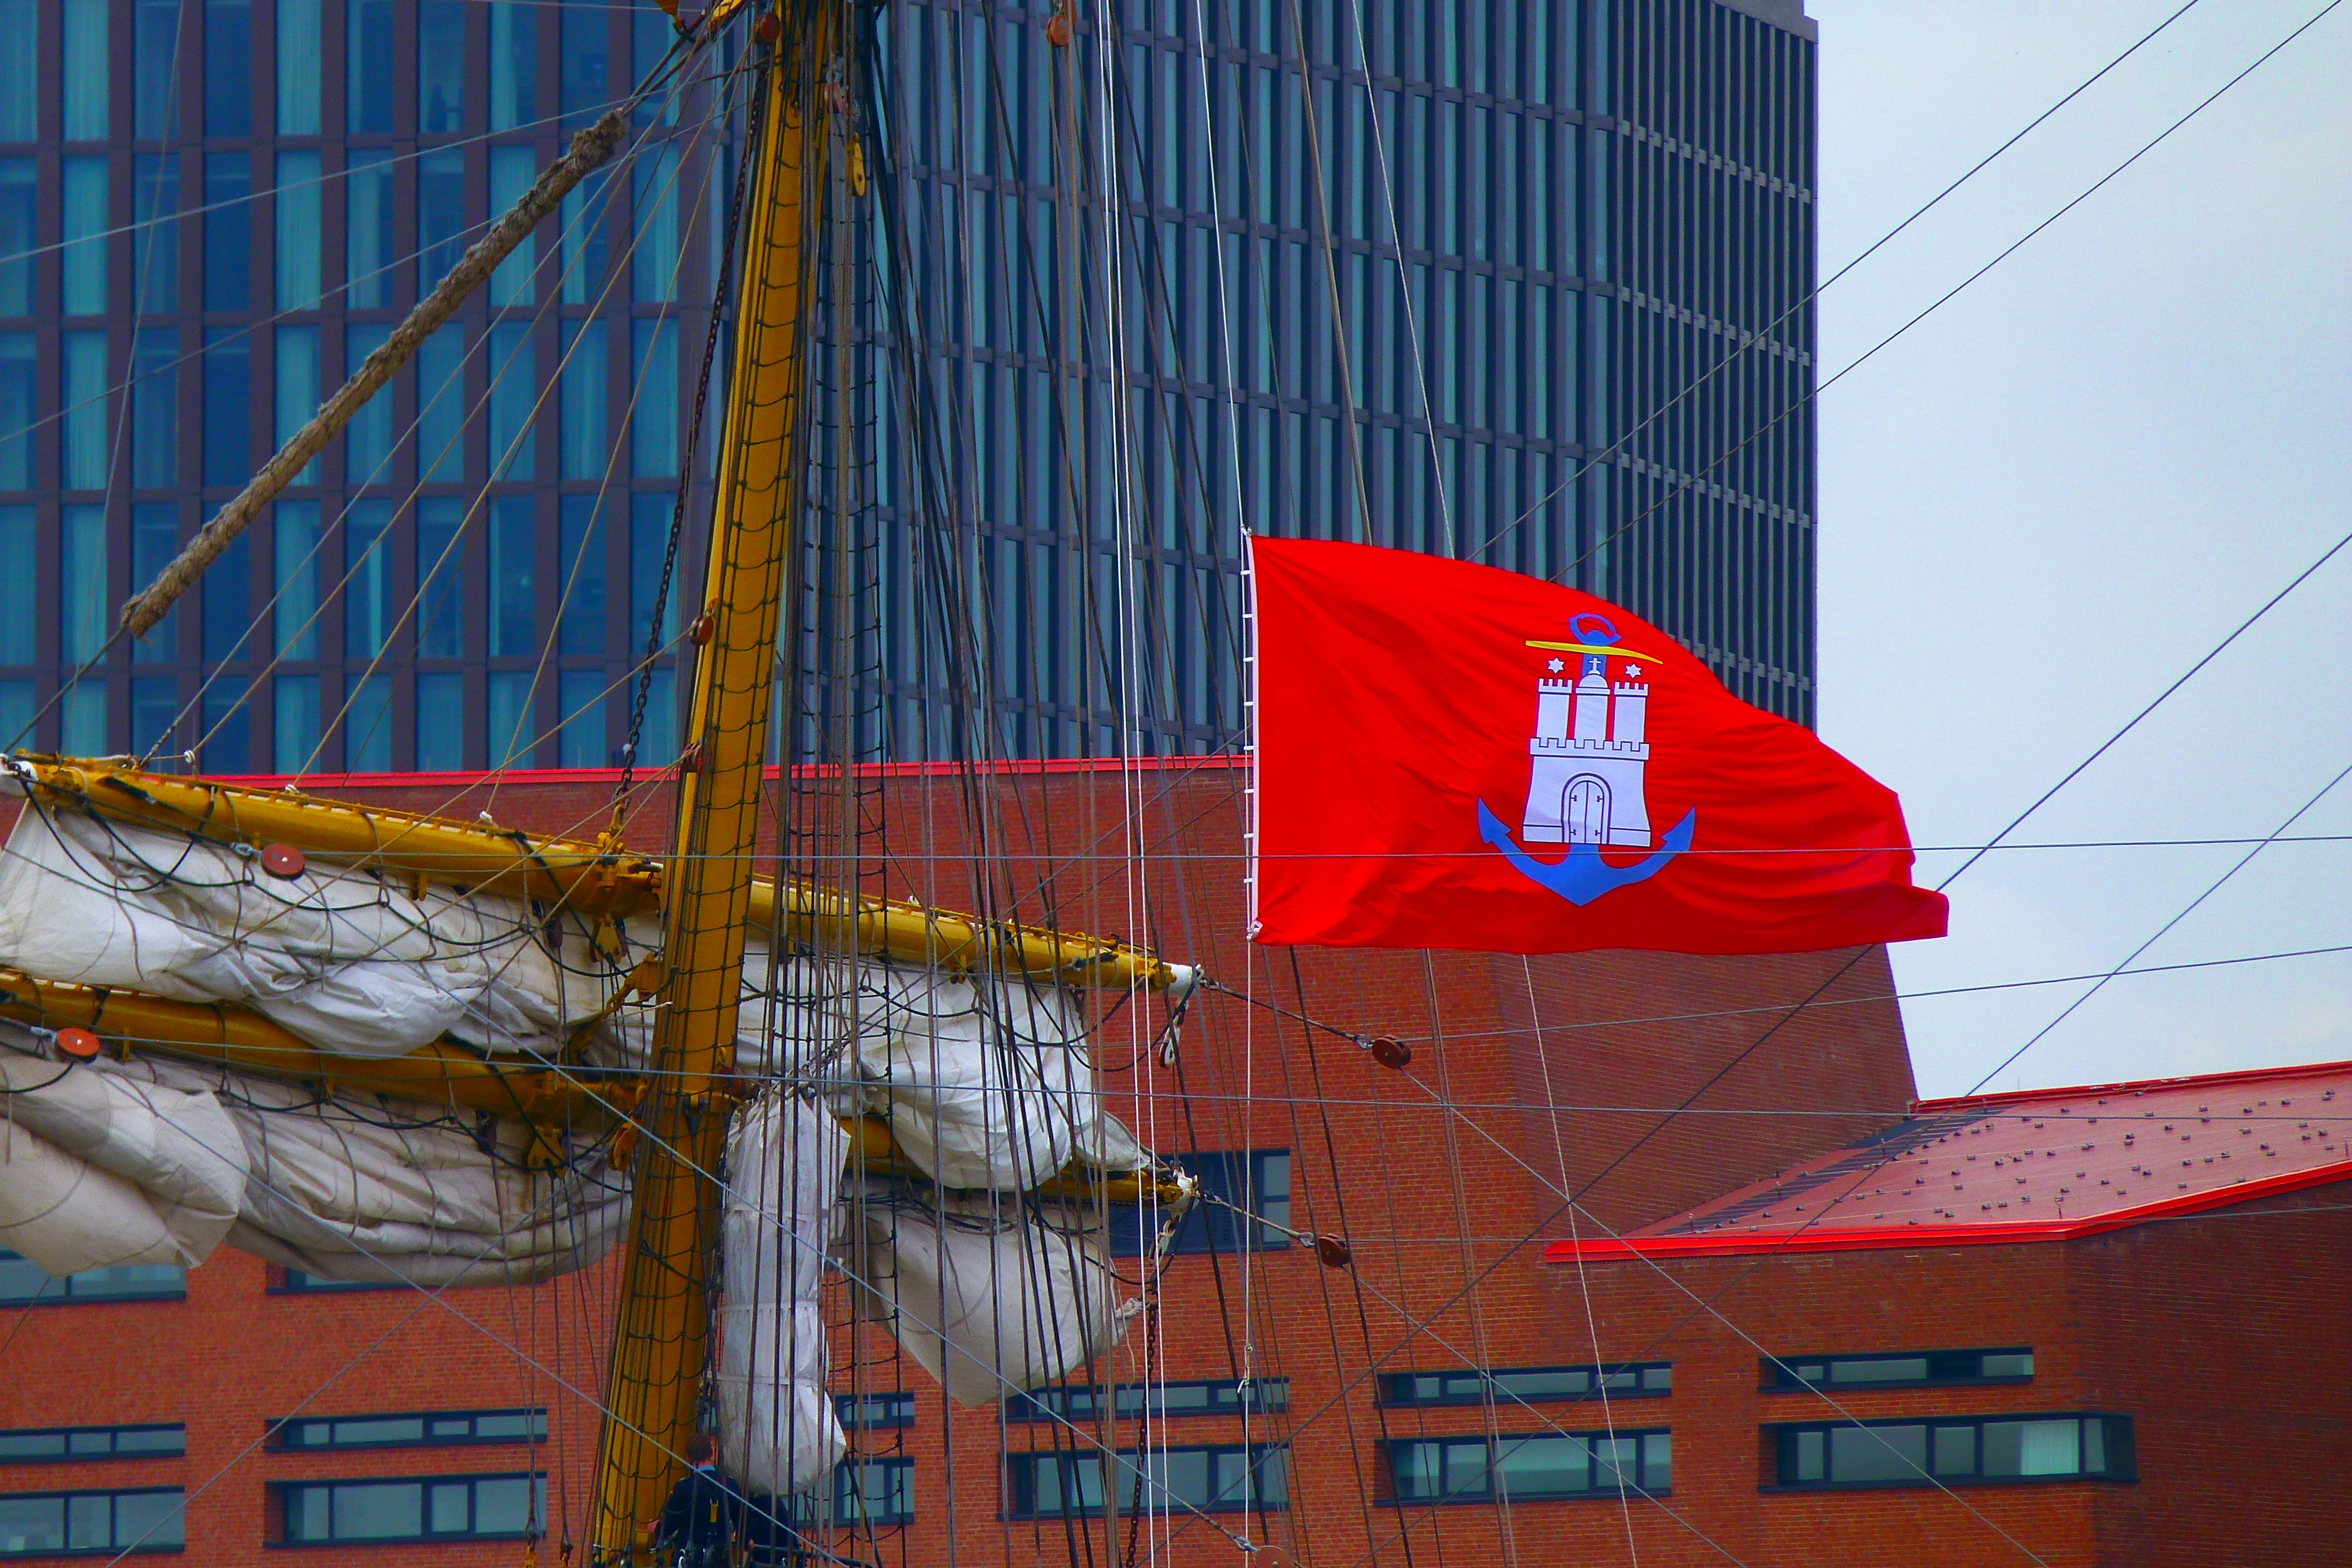
architecture, sky, building, city, ship, daytime, red, flag, facade, sailing vessel, hamburg, urban area, electrical supply